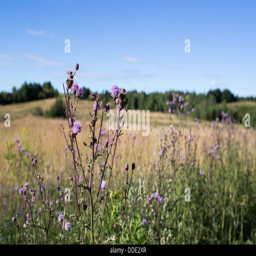
view of the field the countryside